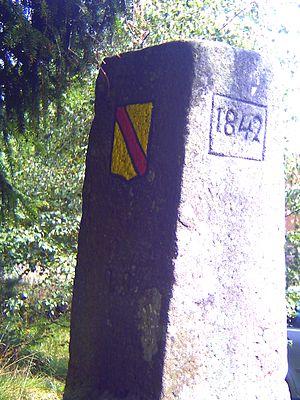
Le Fohrenbühl est un toponyme de la géographie allemande qui désigne un paysage, un col et un hameau en Forêt-Noire en Allemagne non loin de la ville de Schramberg.